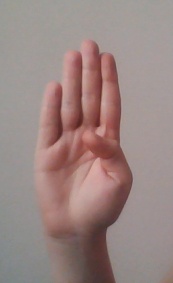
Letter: kaaf